MAX Orange Line (TriMet)

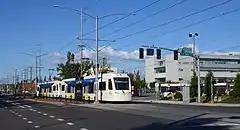
refer to caption

TriMet designates the Orange Line as a "Frequent Service" route. During weekdays, Orange Line trains operate from 3:47 am to 12:35 am the next day with headways ranging from 30 minutes during the early mornings and late evenings to 15 minutes during peak hours. Service is reduced on weekends. End-to-end travel from Union Station/NW 5th & Glisan station to SE Park Ave station takes approximately 38 minutes. Upon departing Lincoln St/SW 3rd Ave station, most northbound Orange Line trains become Yellow Line trains bound for Expo Center station. Likewise, most Yellow Line trains become Orange Line trains bound for SE Park Ave station at Union Station.